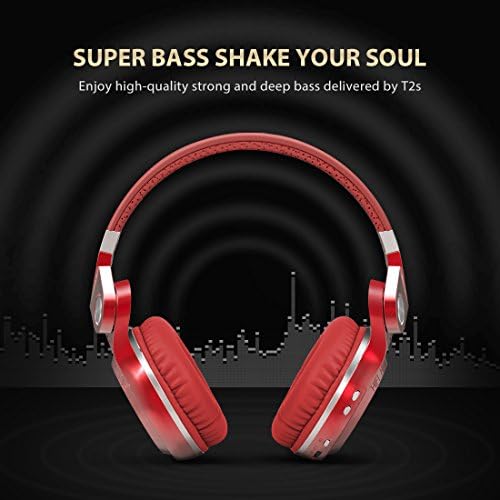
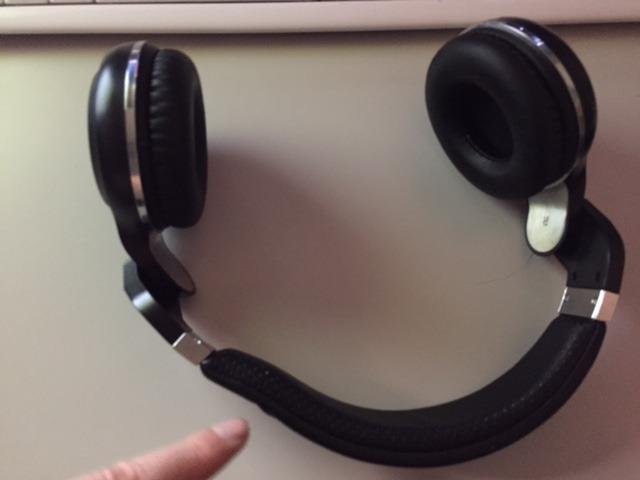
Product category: headphones
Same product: no